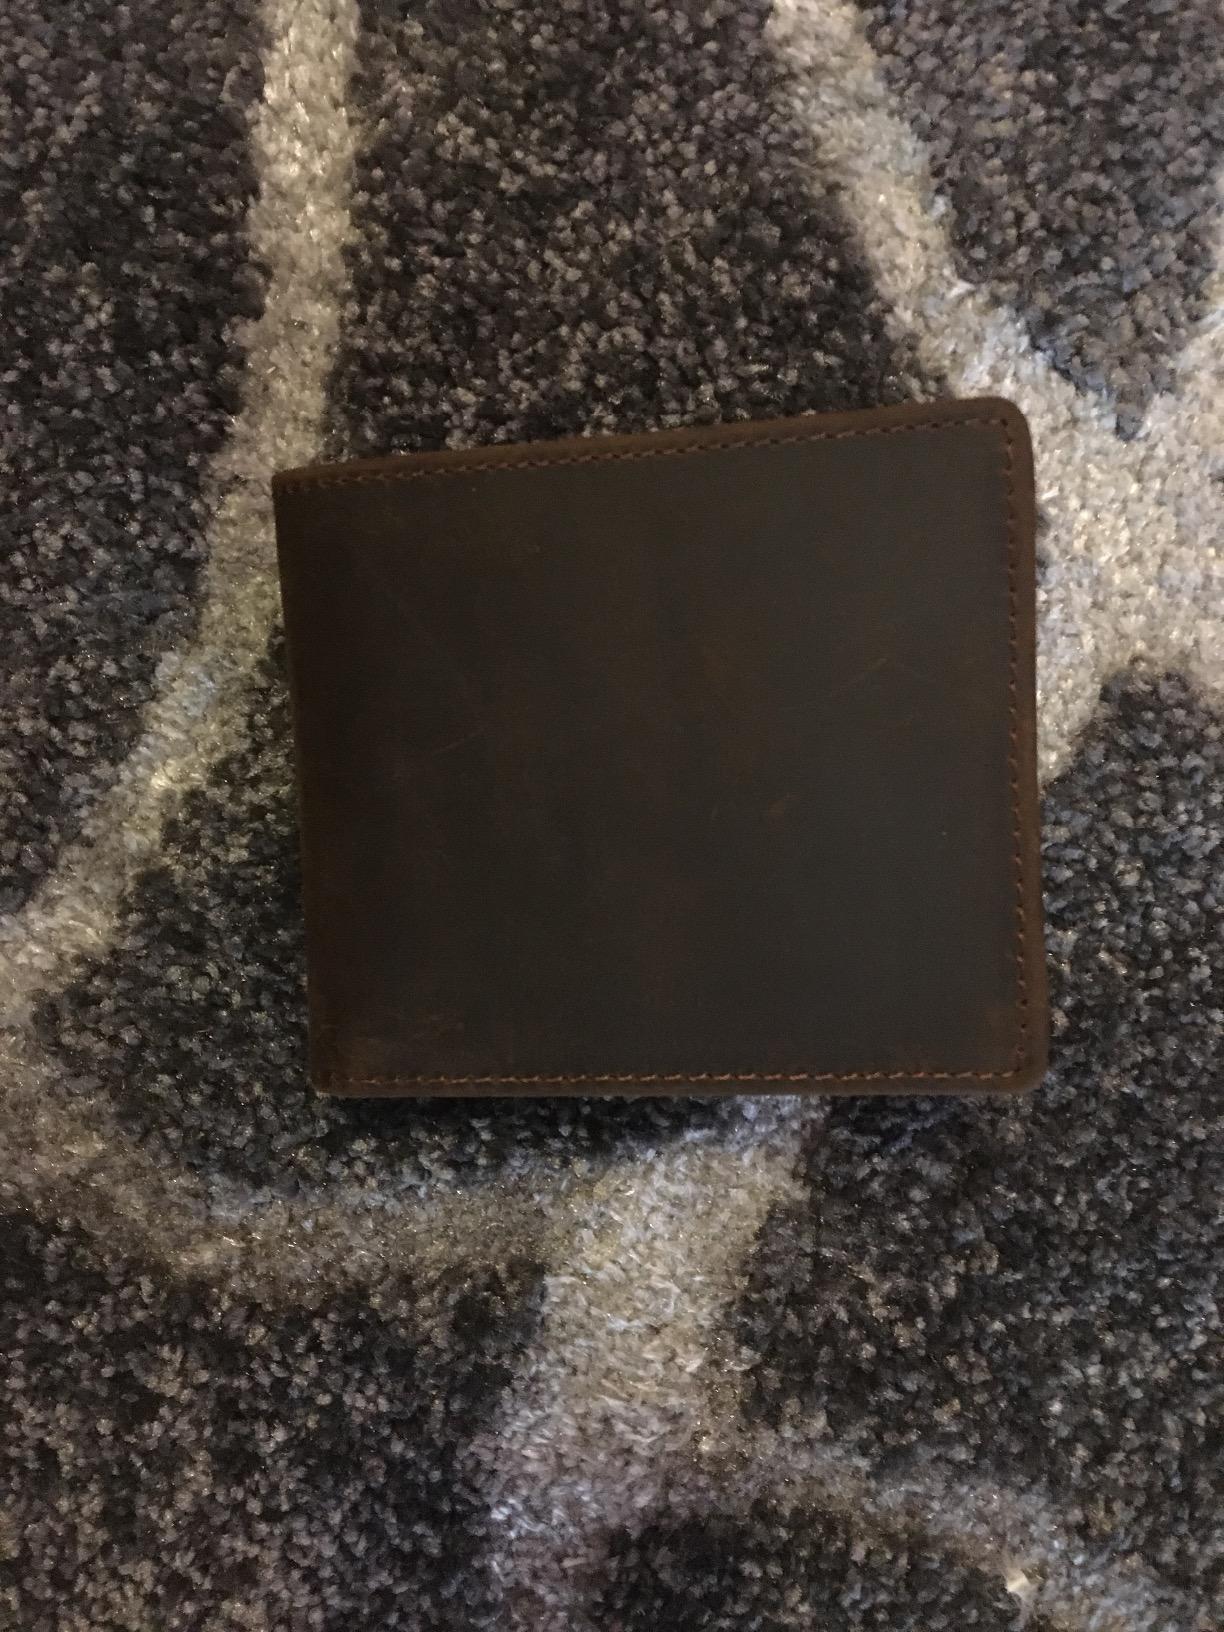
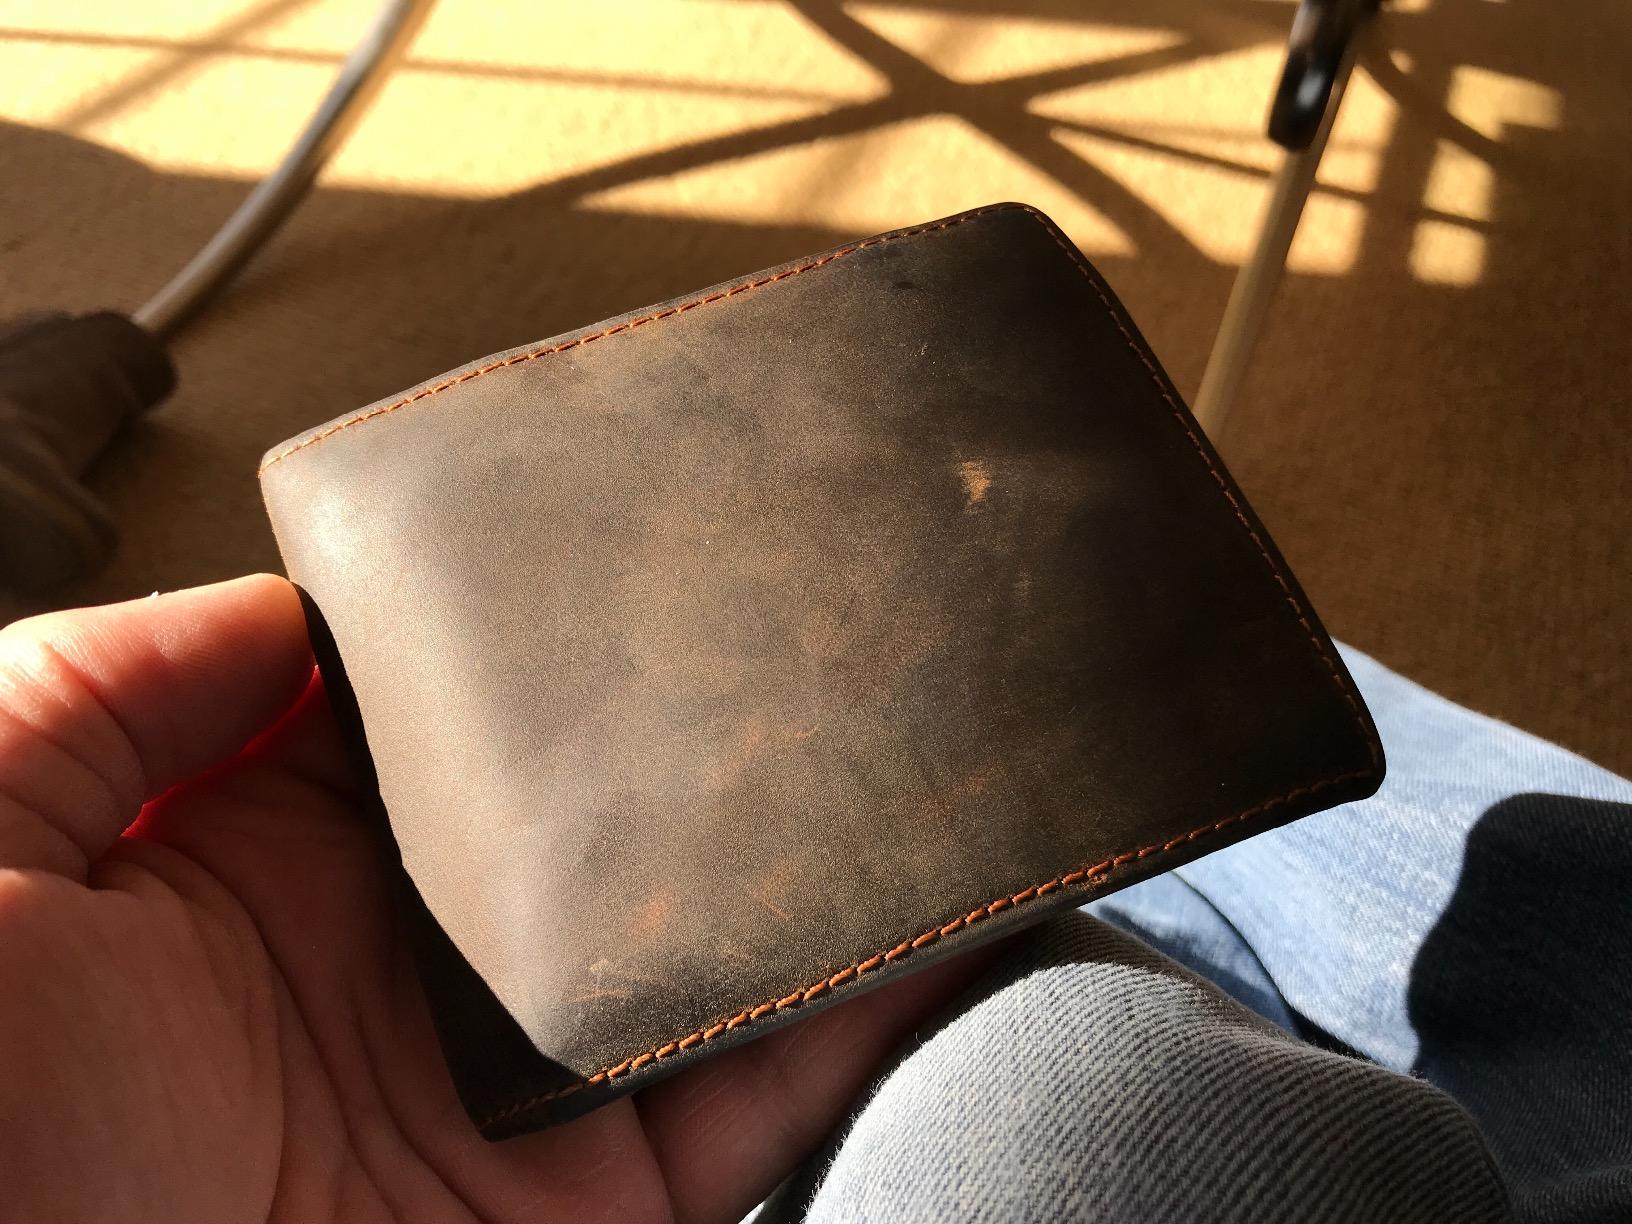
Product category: accessories_wallet
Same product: yes